Kilmacrennan

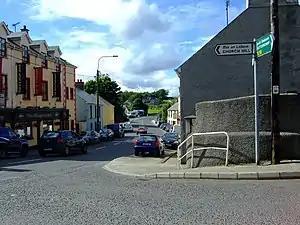
The crossroads on Main Street

Kilmacrennan ( or ), also Kilmacrenan, is a village, townland and civil parish in County Donegal, Ireland. The village population was 888, as of the 2022 census. The village's population has increased steadily over the last decade with many new housing developments catering, in particular, for an overspill population from Letterkenny. Kilmacrennan was historically the "caput" of its eponymous Barony of Kilmacrennan, of the eight Baronies of Donegal.